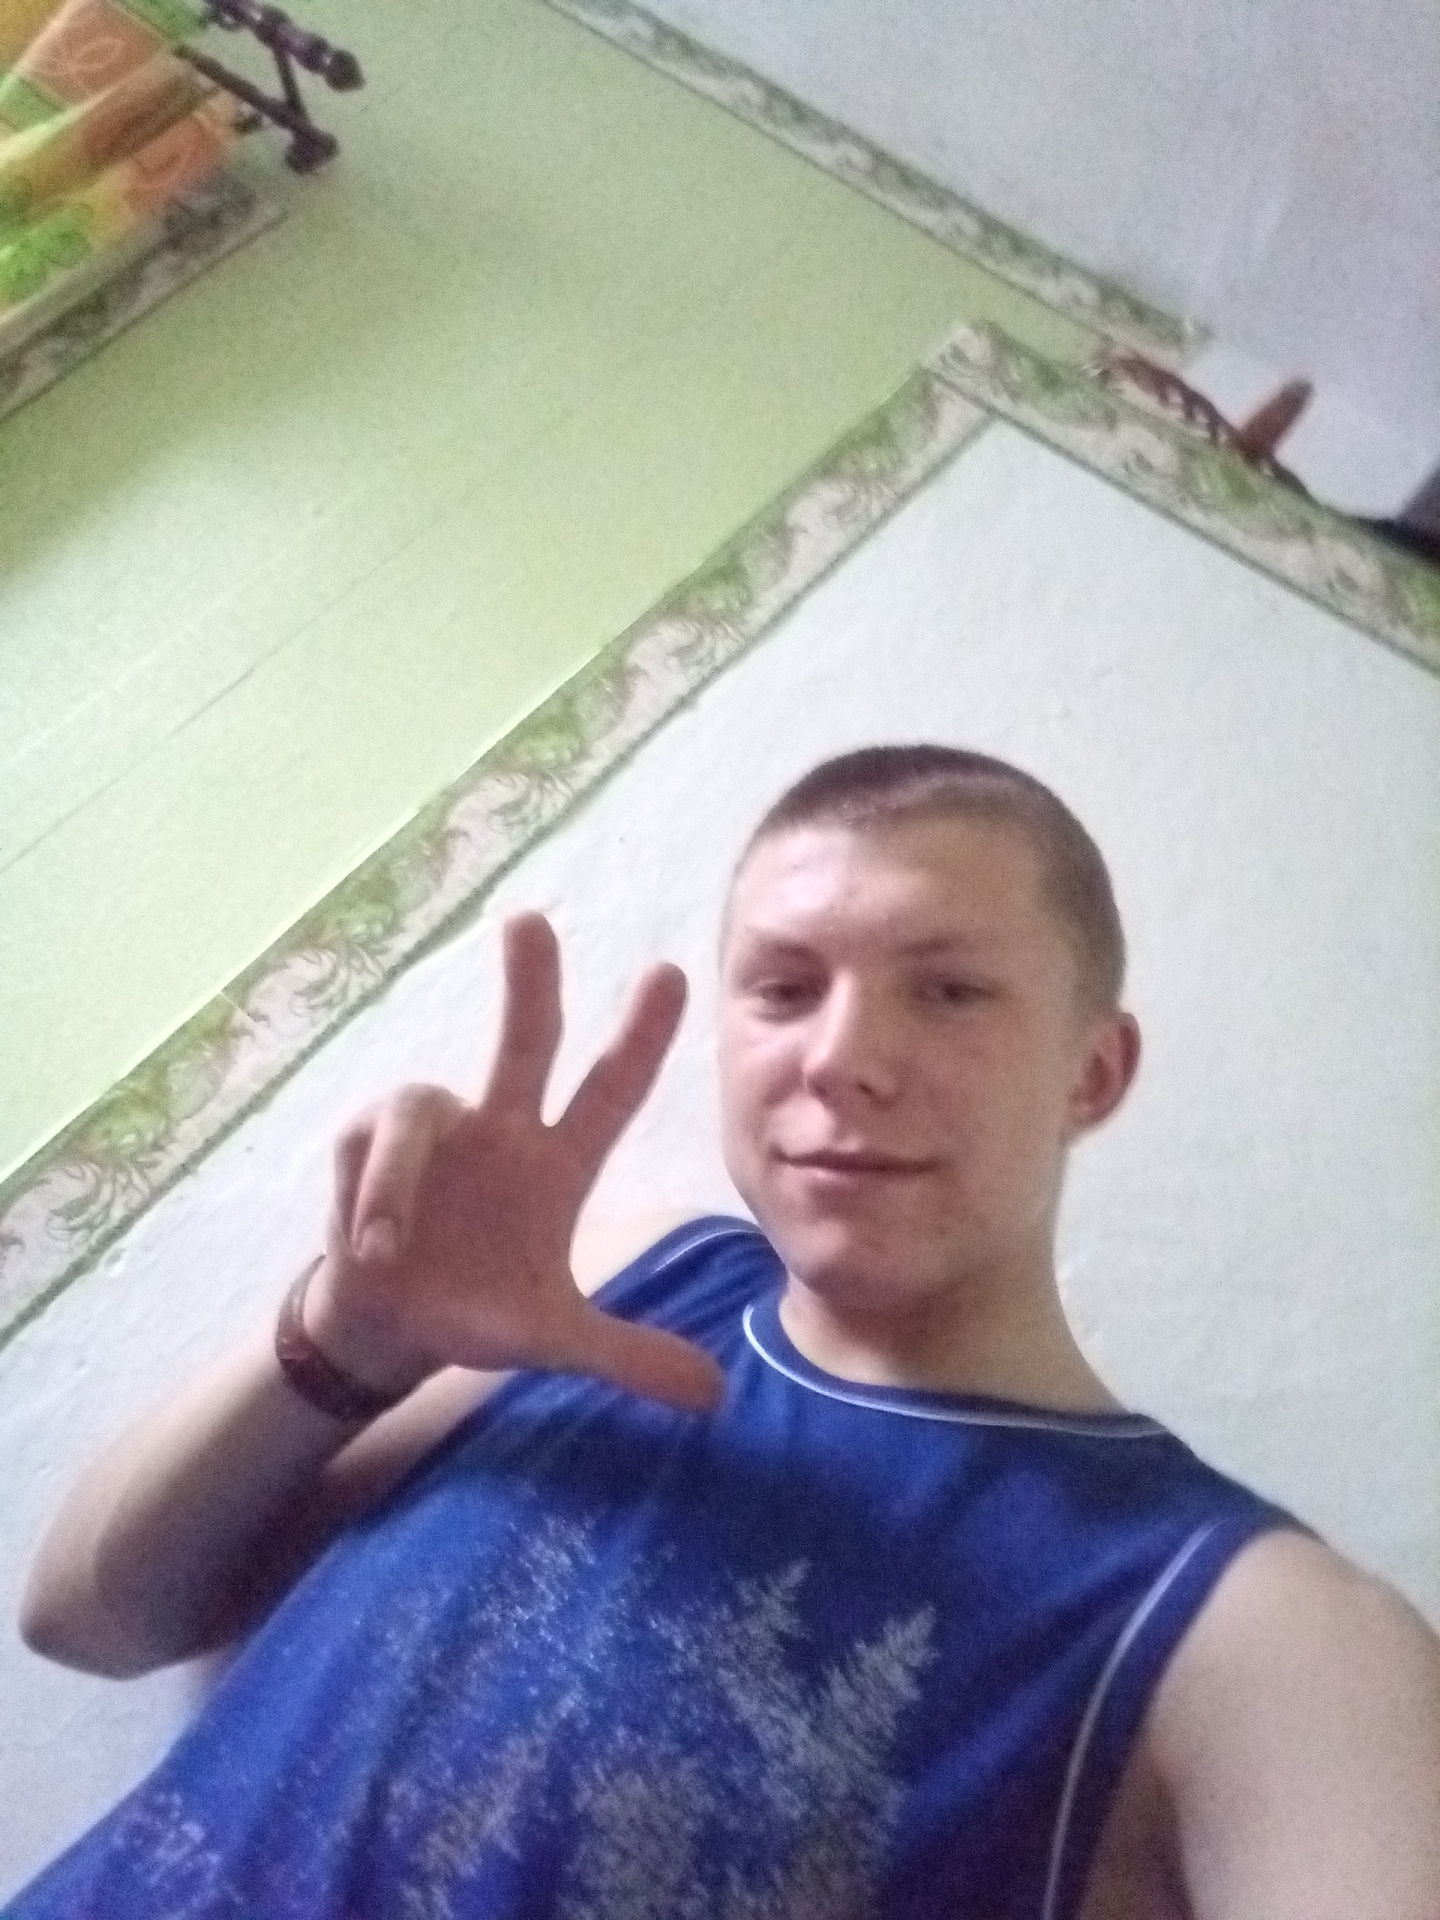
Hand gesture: three2